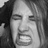
Emotion: sad